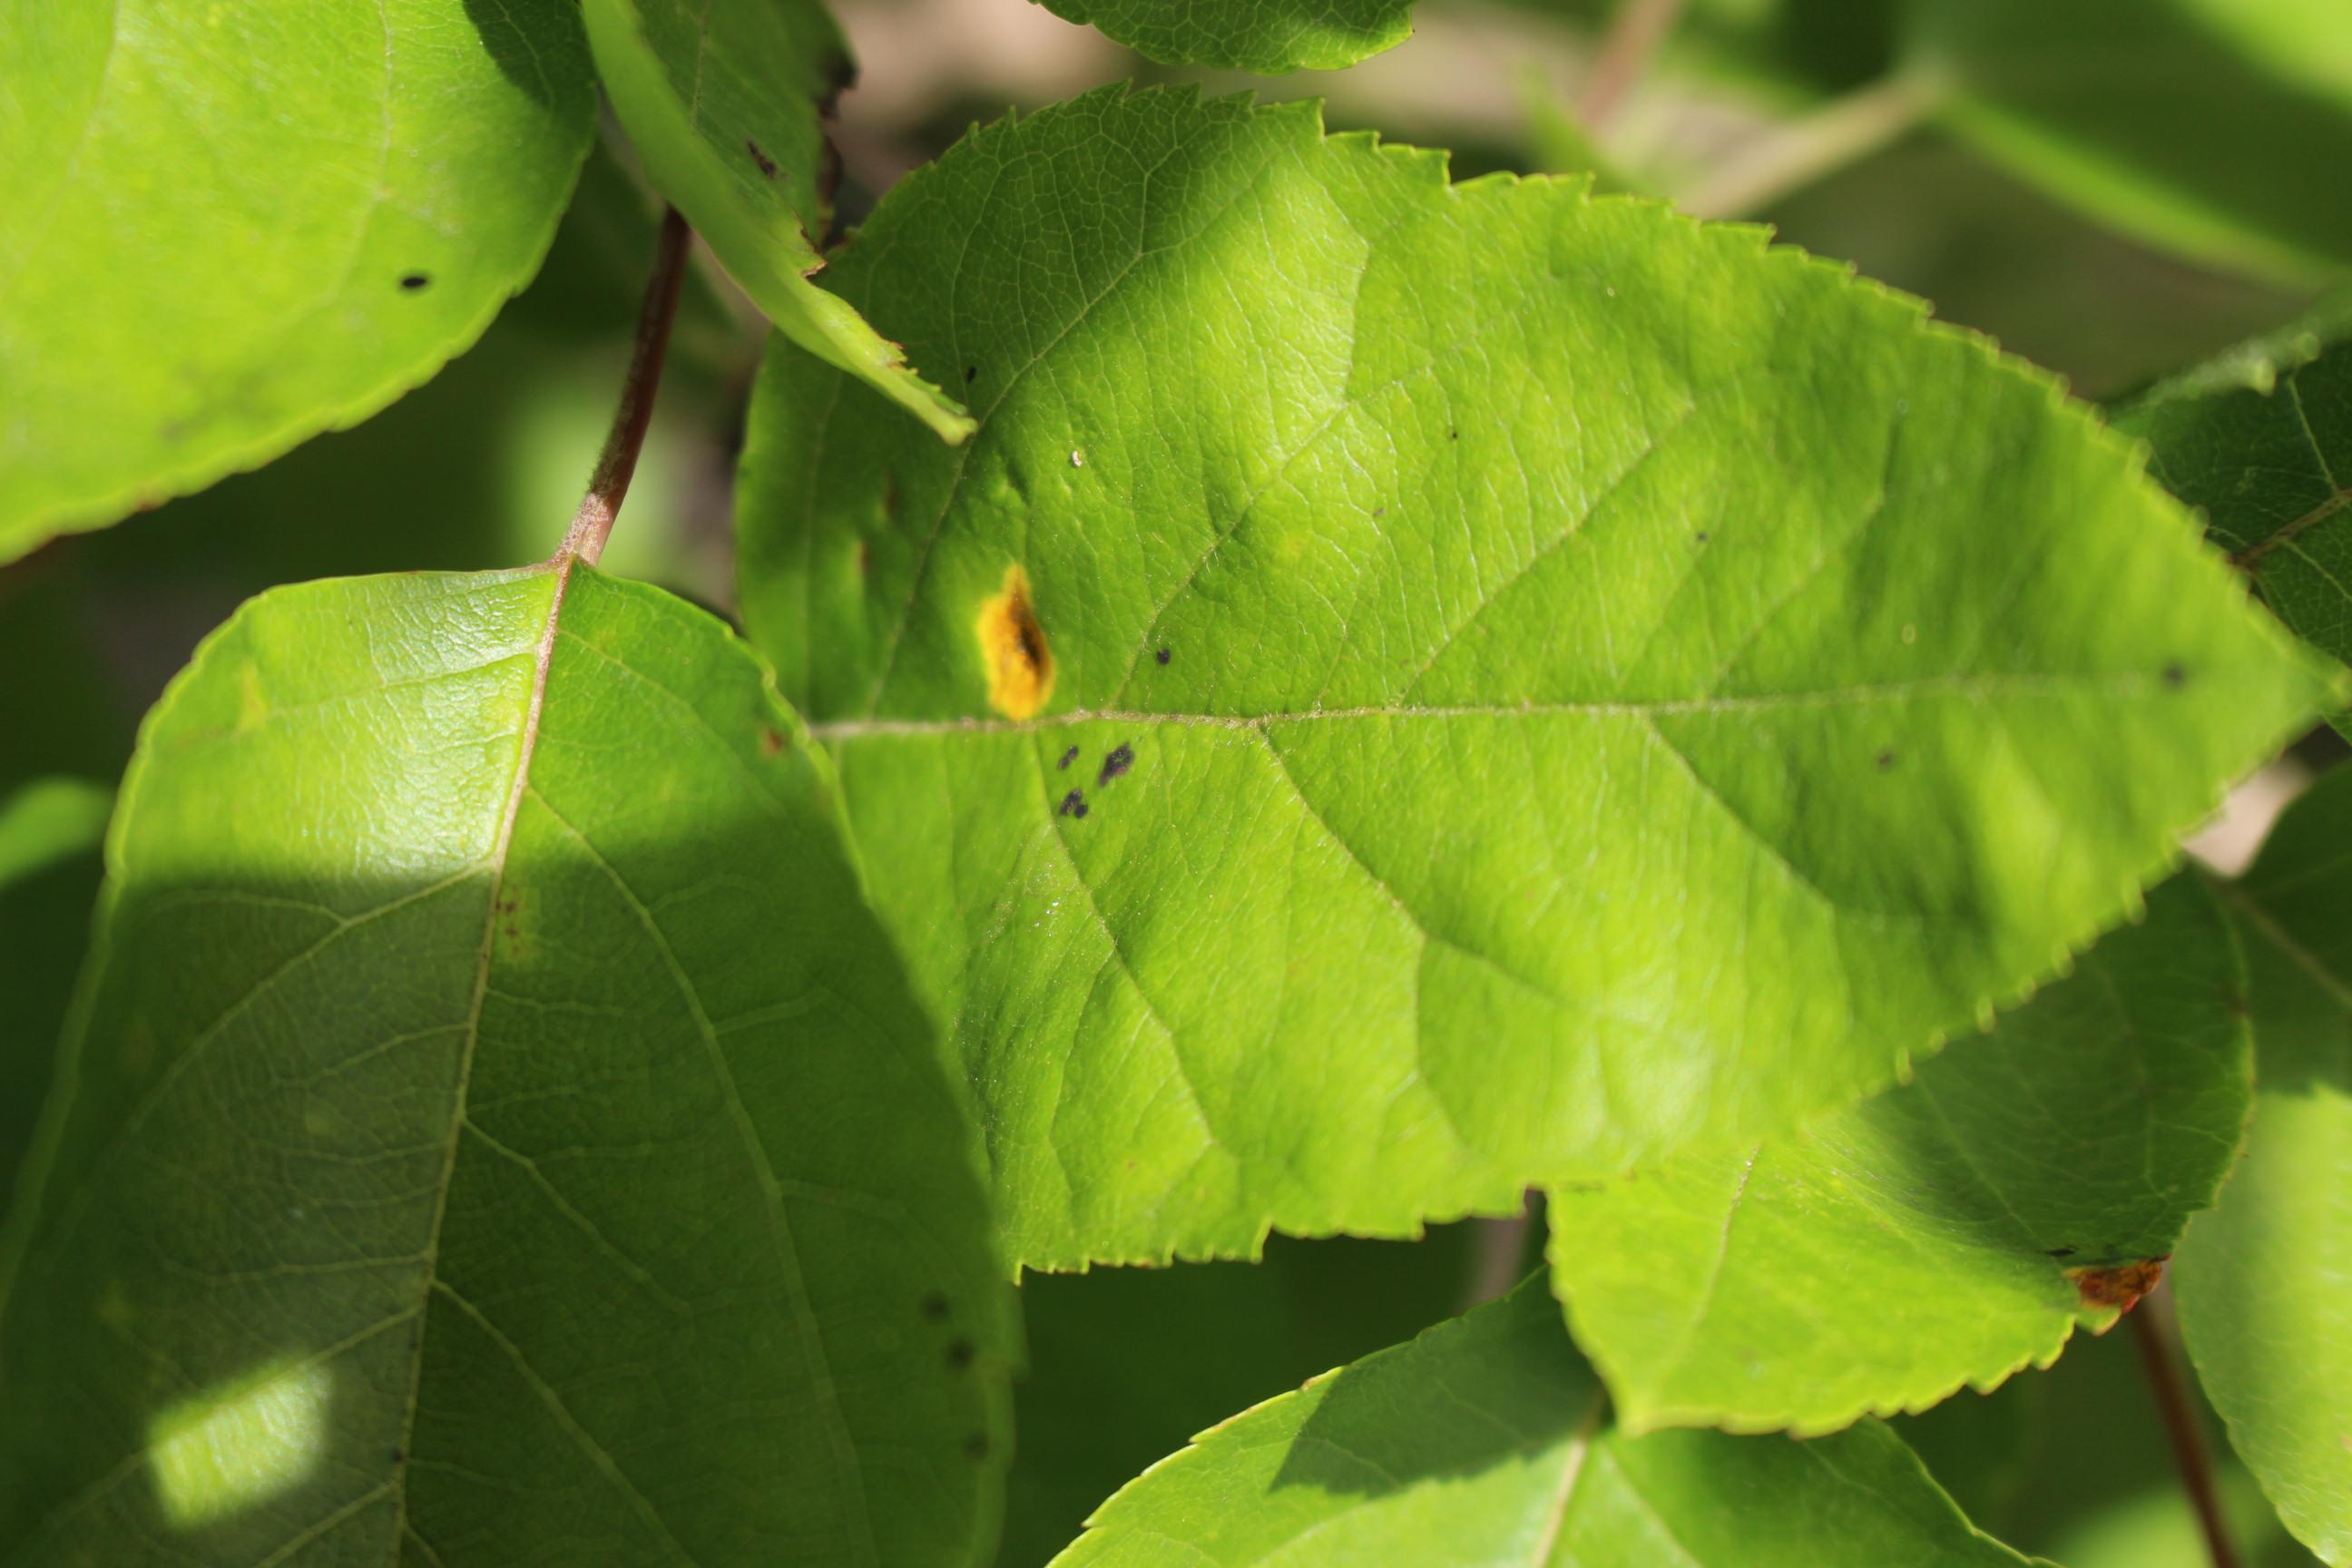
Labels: rust